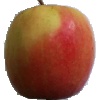
Label: Apple Pink Lady 1